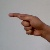
The image shows a hand gesture representing the letter 'G' in Indian Sign Language.